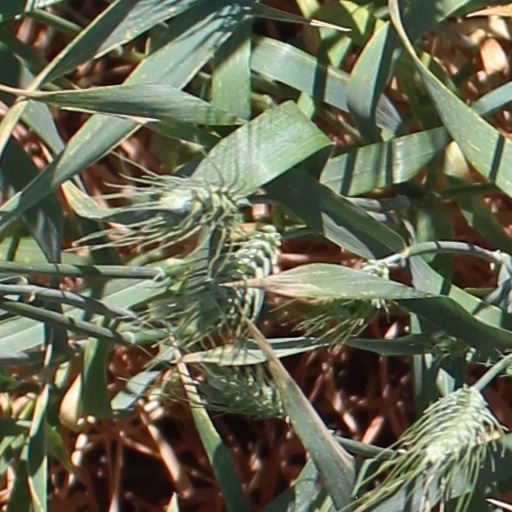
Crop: wheat